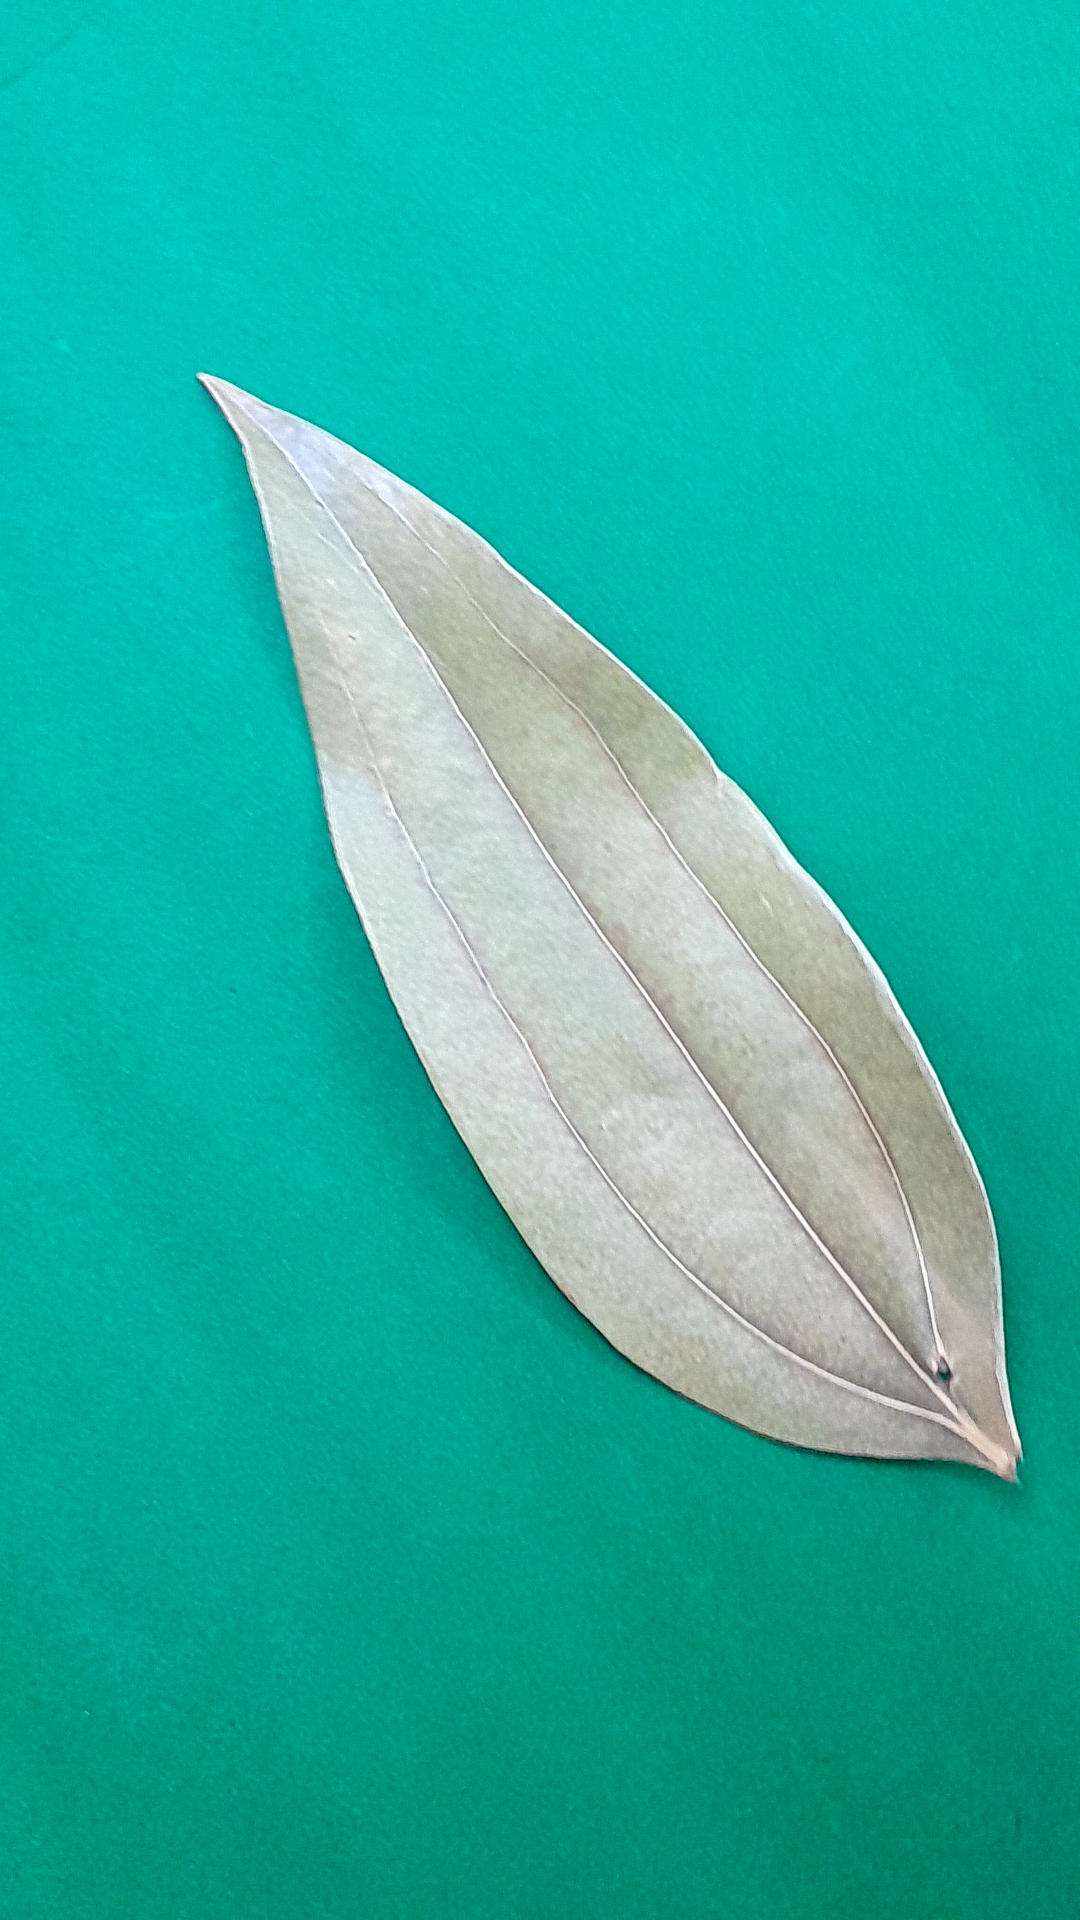
Label: Dry Leaf